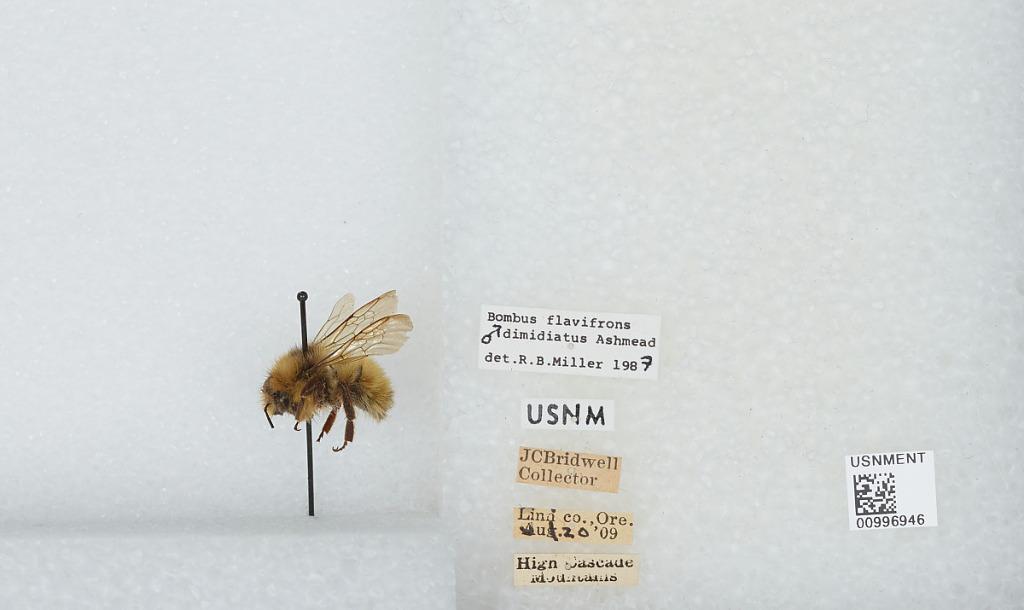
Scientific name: Bombus (Pyrobombus) flavifrons Cresson
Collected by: J. Bridwell
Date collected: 1909-7-20
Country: United States
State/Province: Oregon
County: Linn
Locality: High Cascade Mountains
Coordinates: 45.3761, -121.733
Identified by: Miller, R. B.